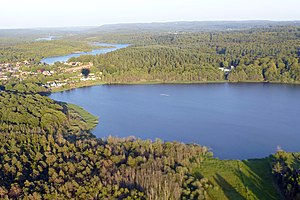
Natura 2000-område nr. 57 Silkeborgskovene
Udsigt over Silkeborgsøerne med Ørnsø i forggrunden
Ørnsø set mod sydøst
Natura 2000-område nr. 57 Silkeborgskovene er et EU-habitatområde, der har et areal på i alt 1.455 hektar, hvoraf størstedelen er statsejet.